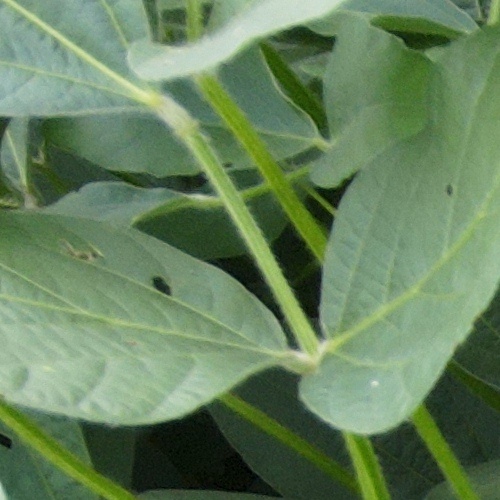
Label: Diabrotica_speciosa